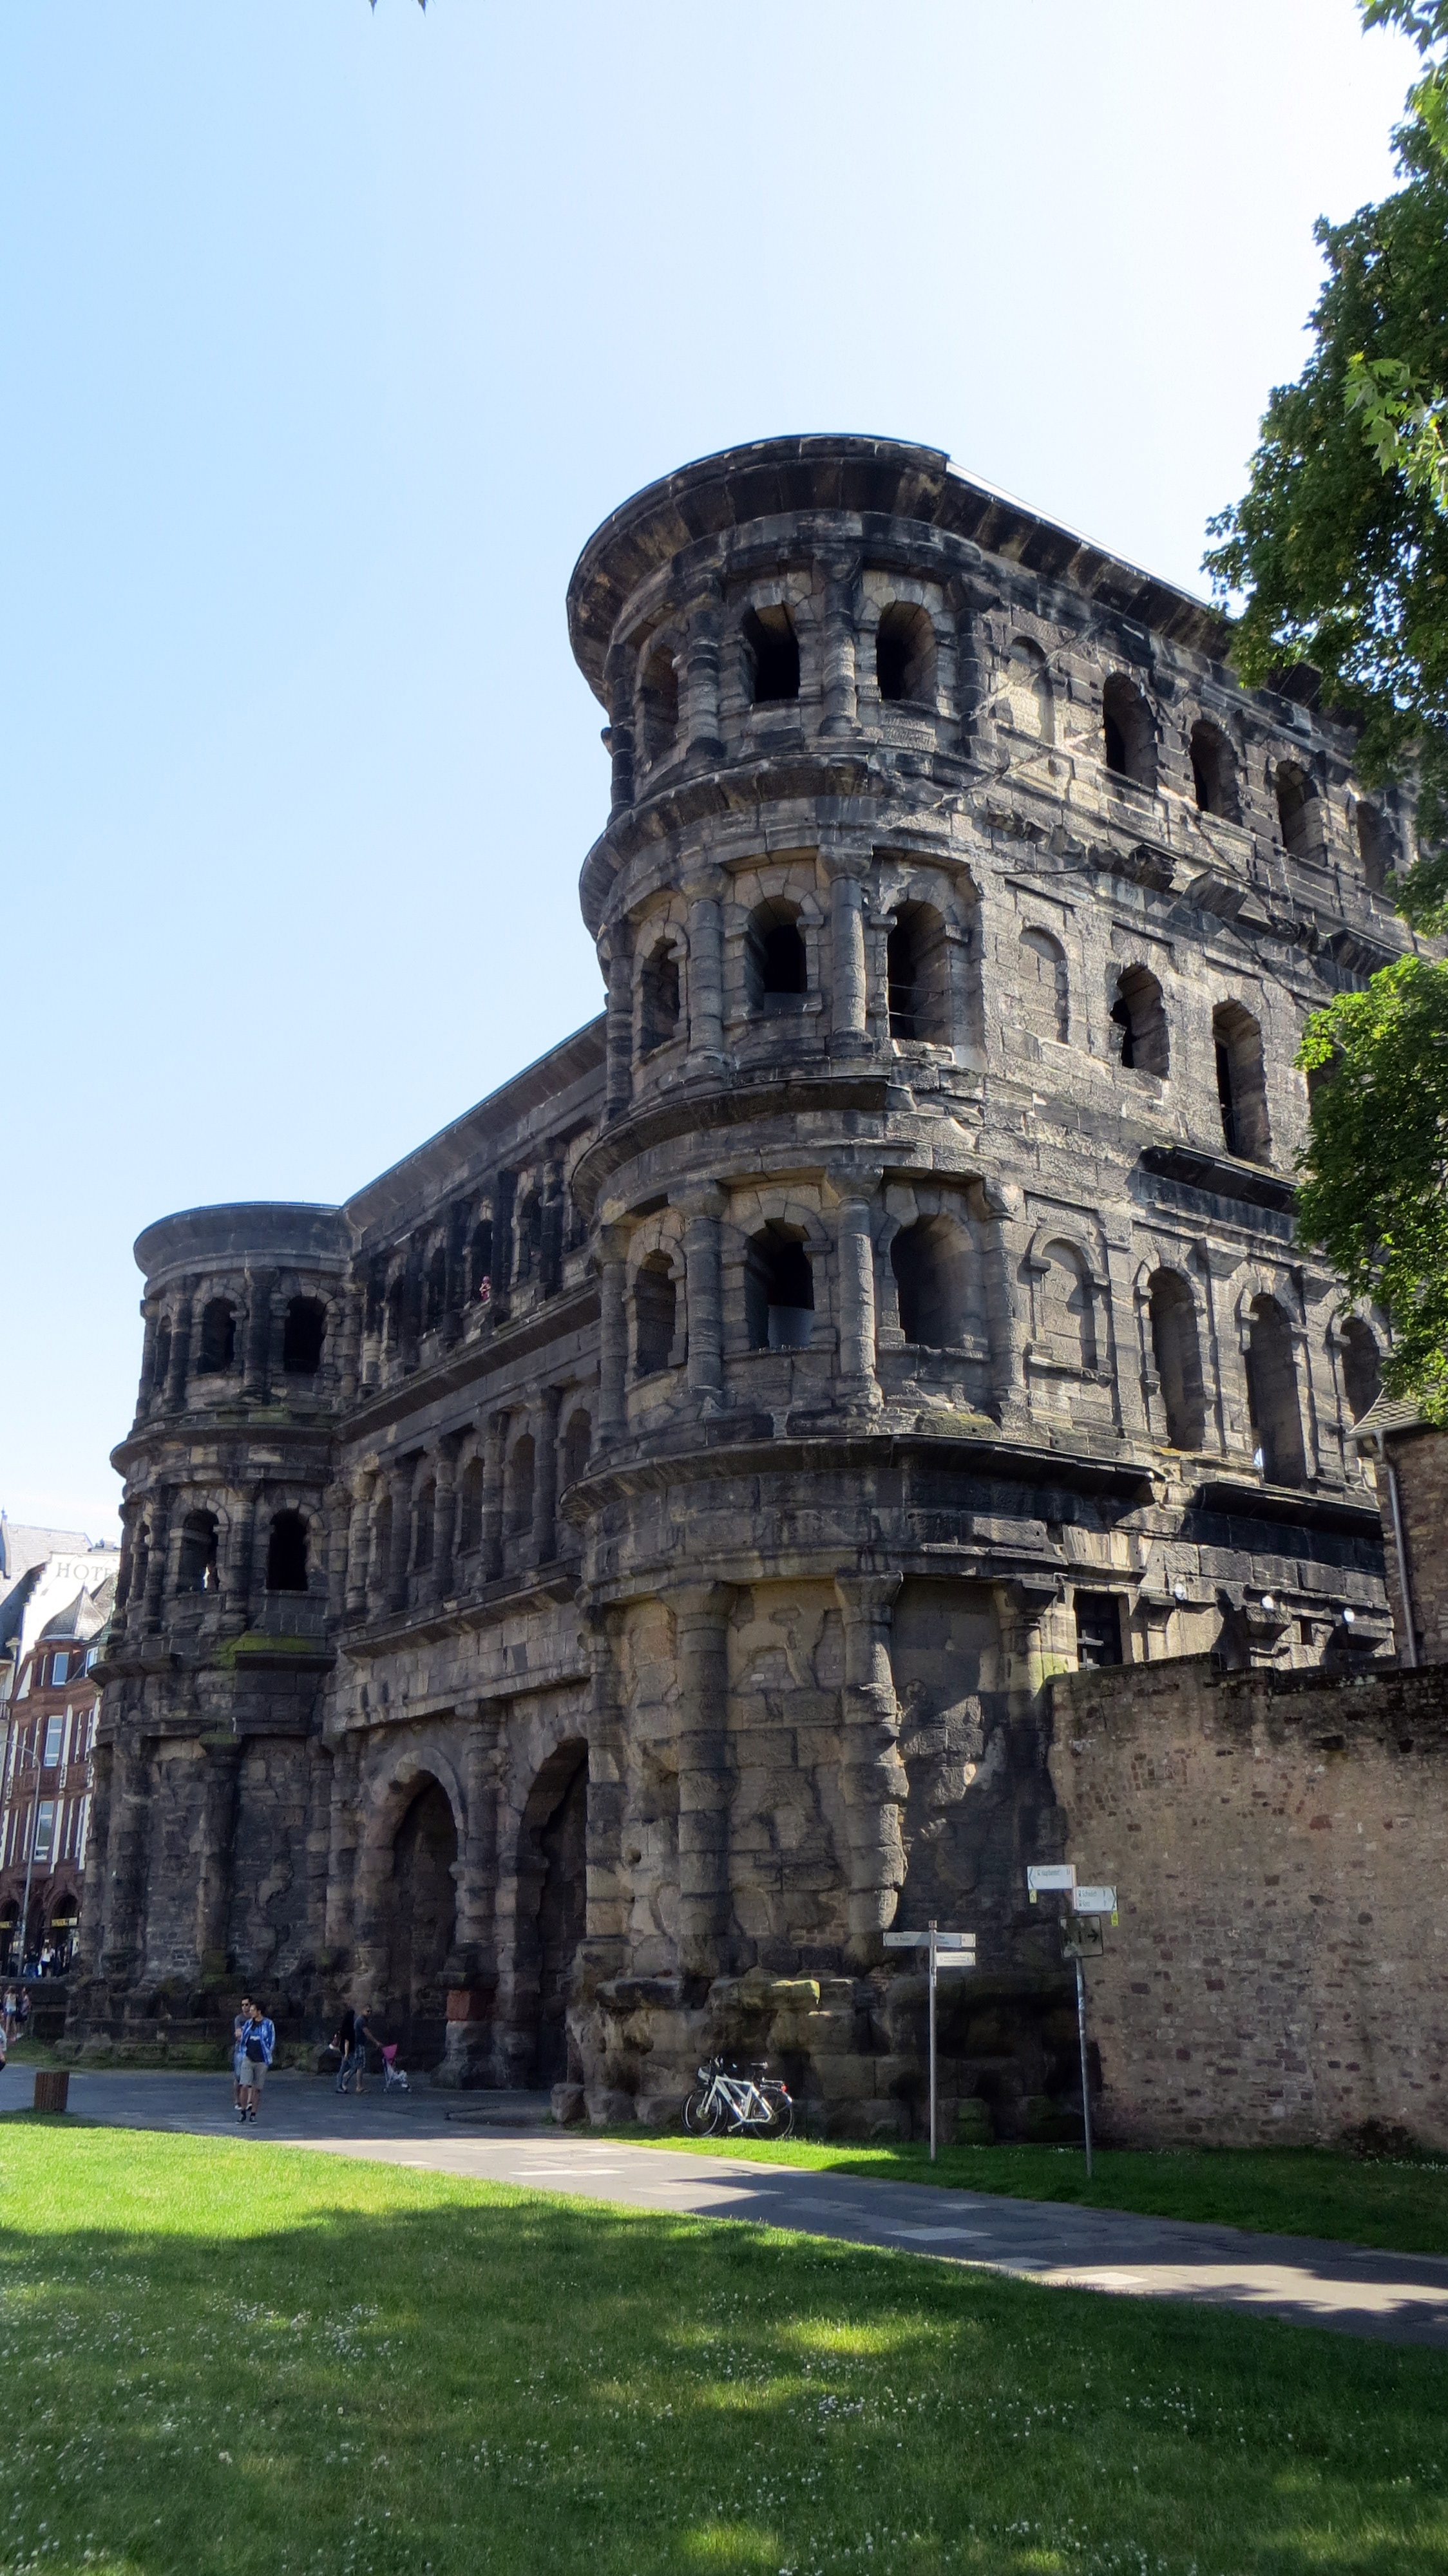
architecture, building, chateau, palace, monument, space, landmark, tourism, places of interest, old town, sculpture, ruins, monastery, cafes, fountain, figures, romans, antiquity, trier, historic site, porta nigra, ancient history, encounter point